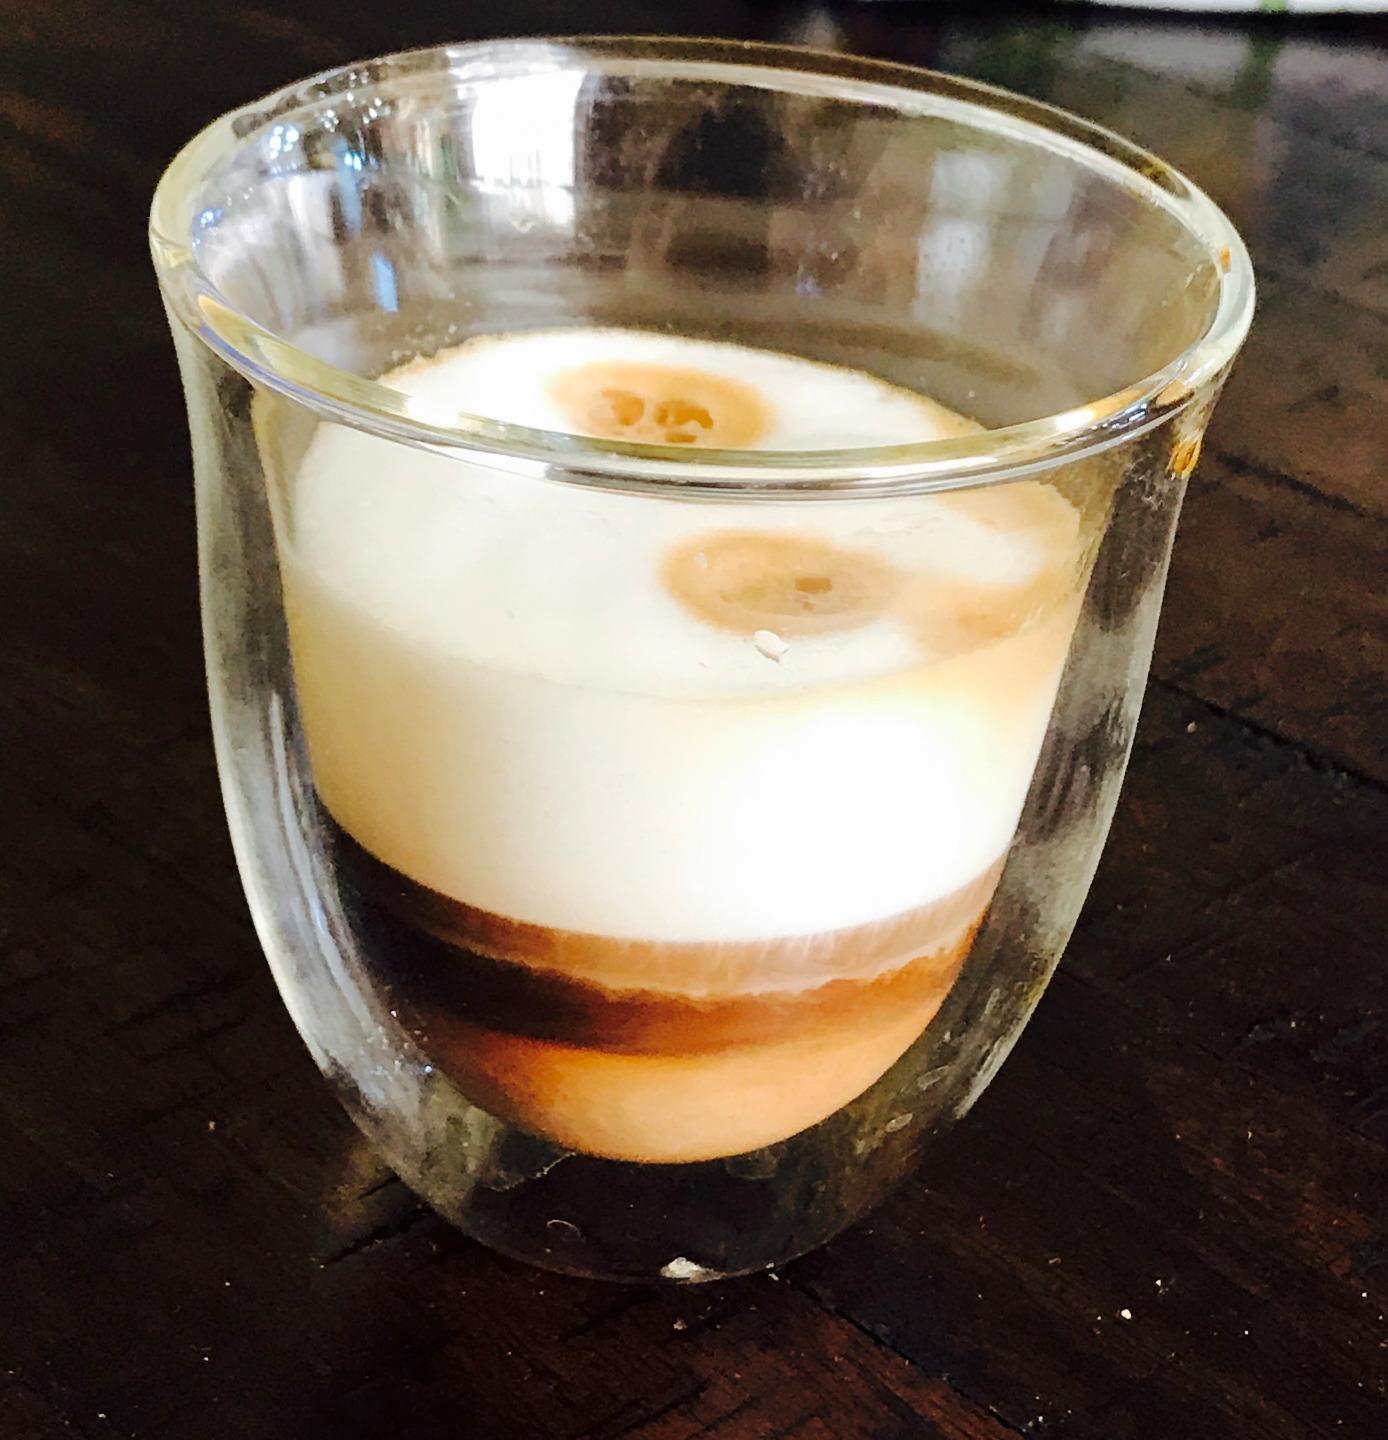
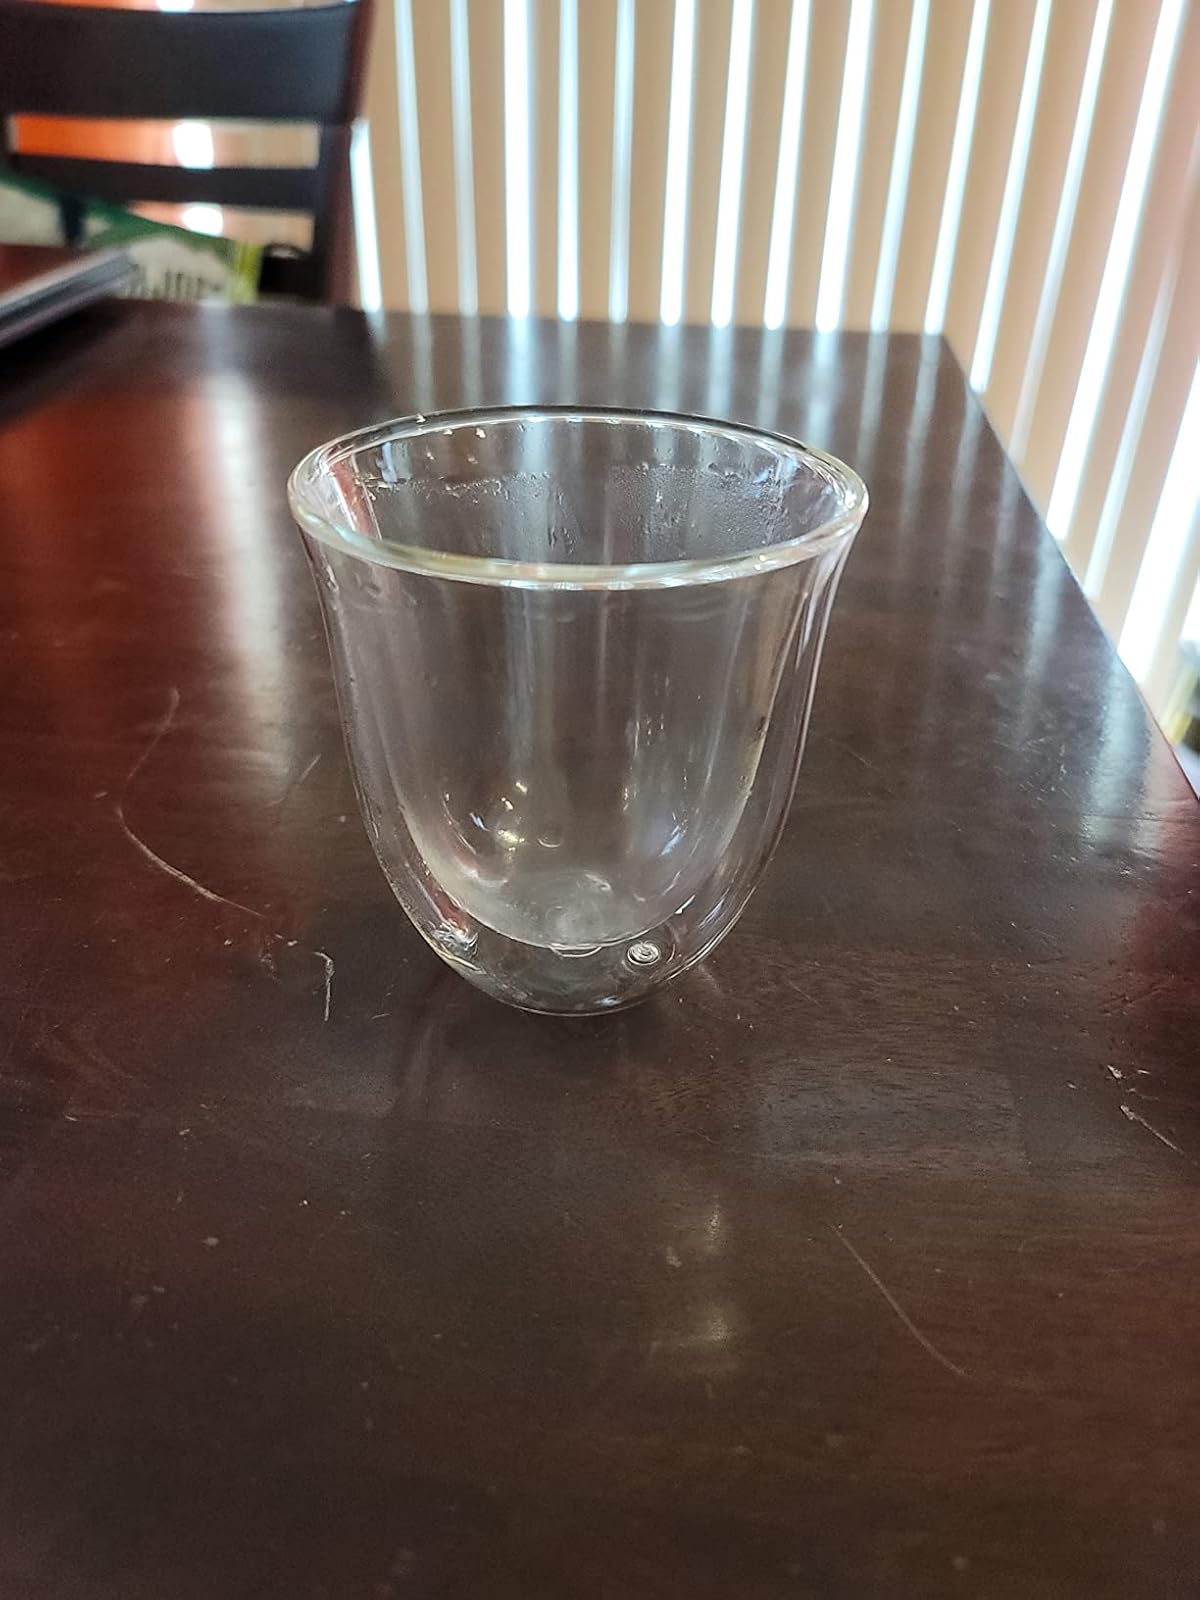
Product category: items_mug
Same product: yes